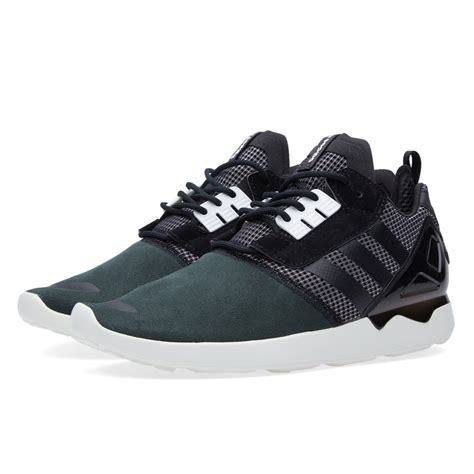
Brand: Adidas
Model: ZX 8000